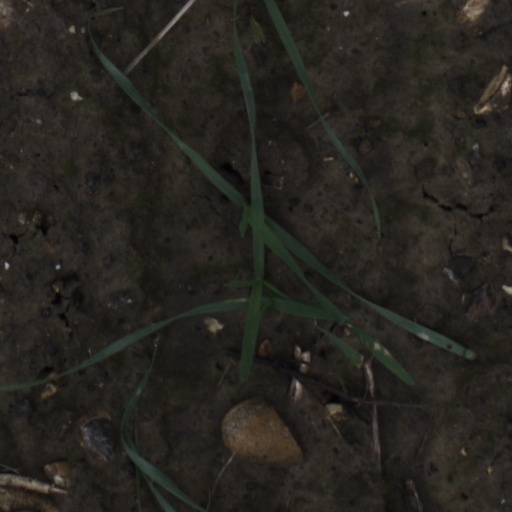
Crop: wheat